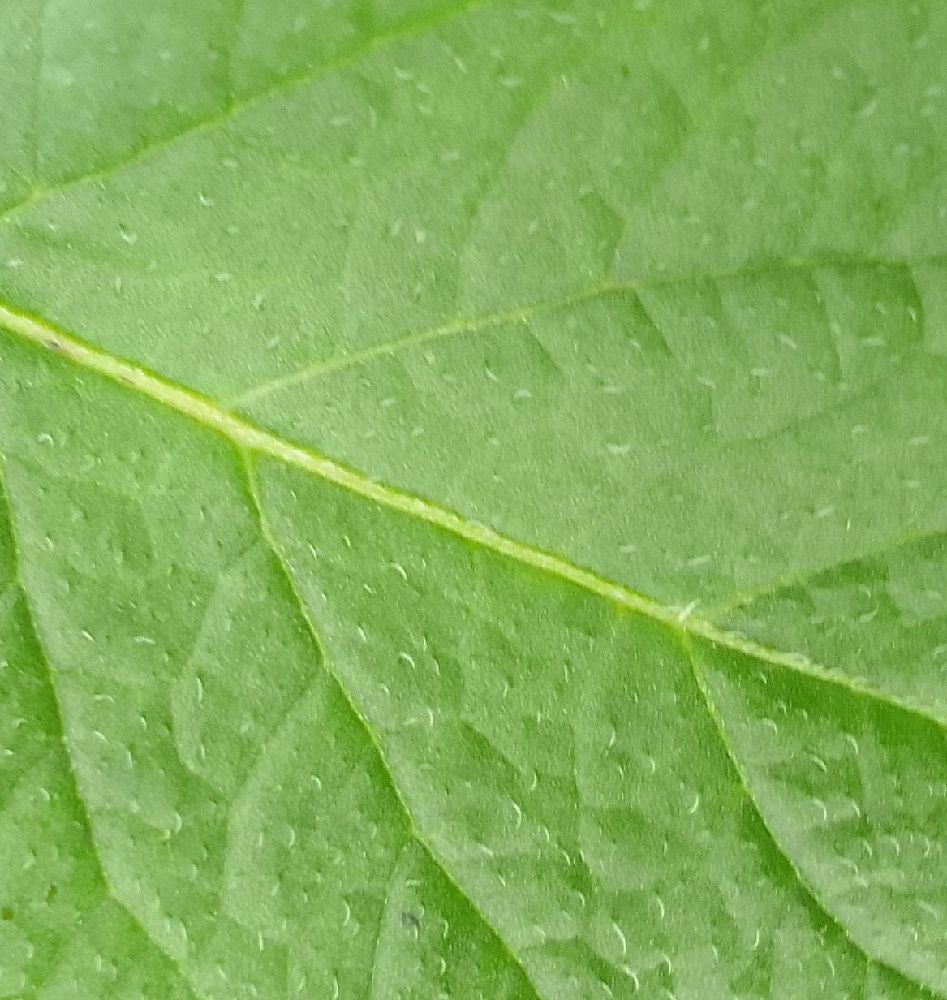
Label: Healthy